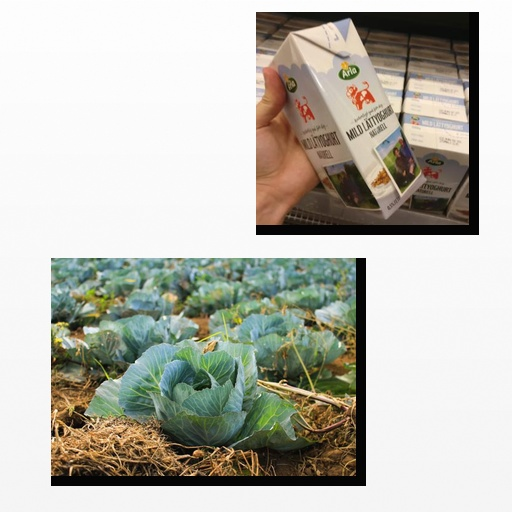
Food items: cabbage, natural_low_fat_yogurt